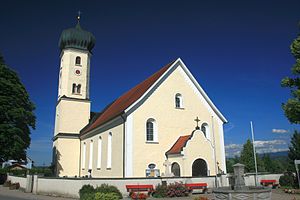
Oberreute / Geschichte
St. Martinkiken fra 1797
Oberreute er en kommune i Landkreis Lindau, i regierungsbezirk Schwaben, i den tyske delstat Bayern. Den er en del af Verwaltungsgemeinschaft Stiefenhofen, og er en statsanerkendt kurby.